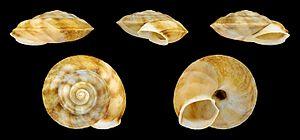
Helicigona lapicida, communément appelé Soucoupe commune, est un escargot terrestre de la famille des Helicidae, de la sous-famille des Ariantinae.